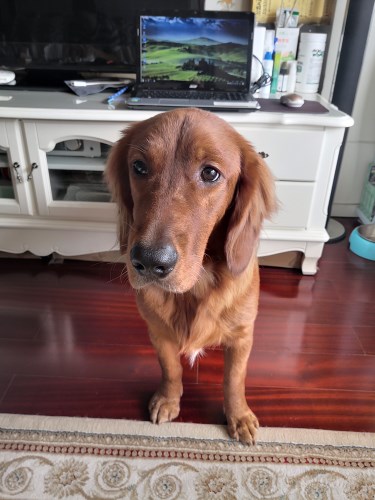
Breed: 5355-n000126-golden_retriever